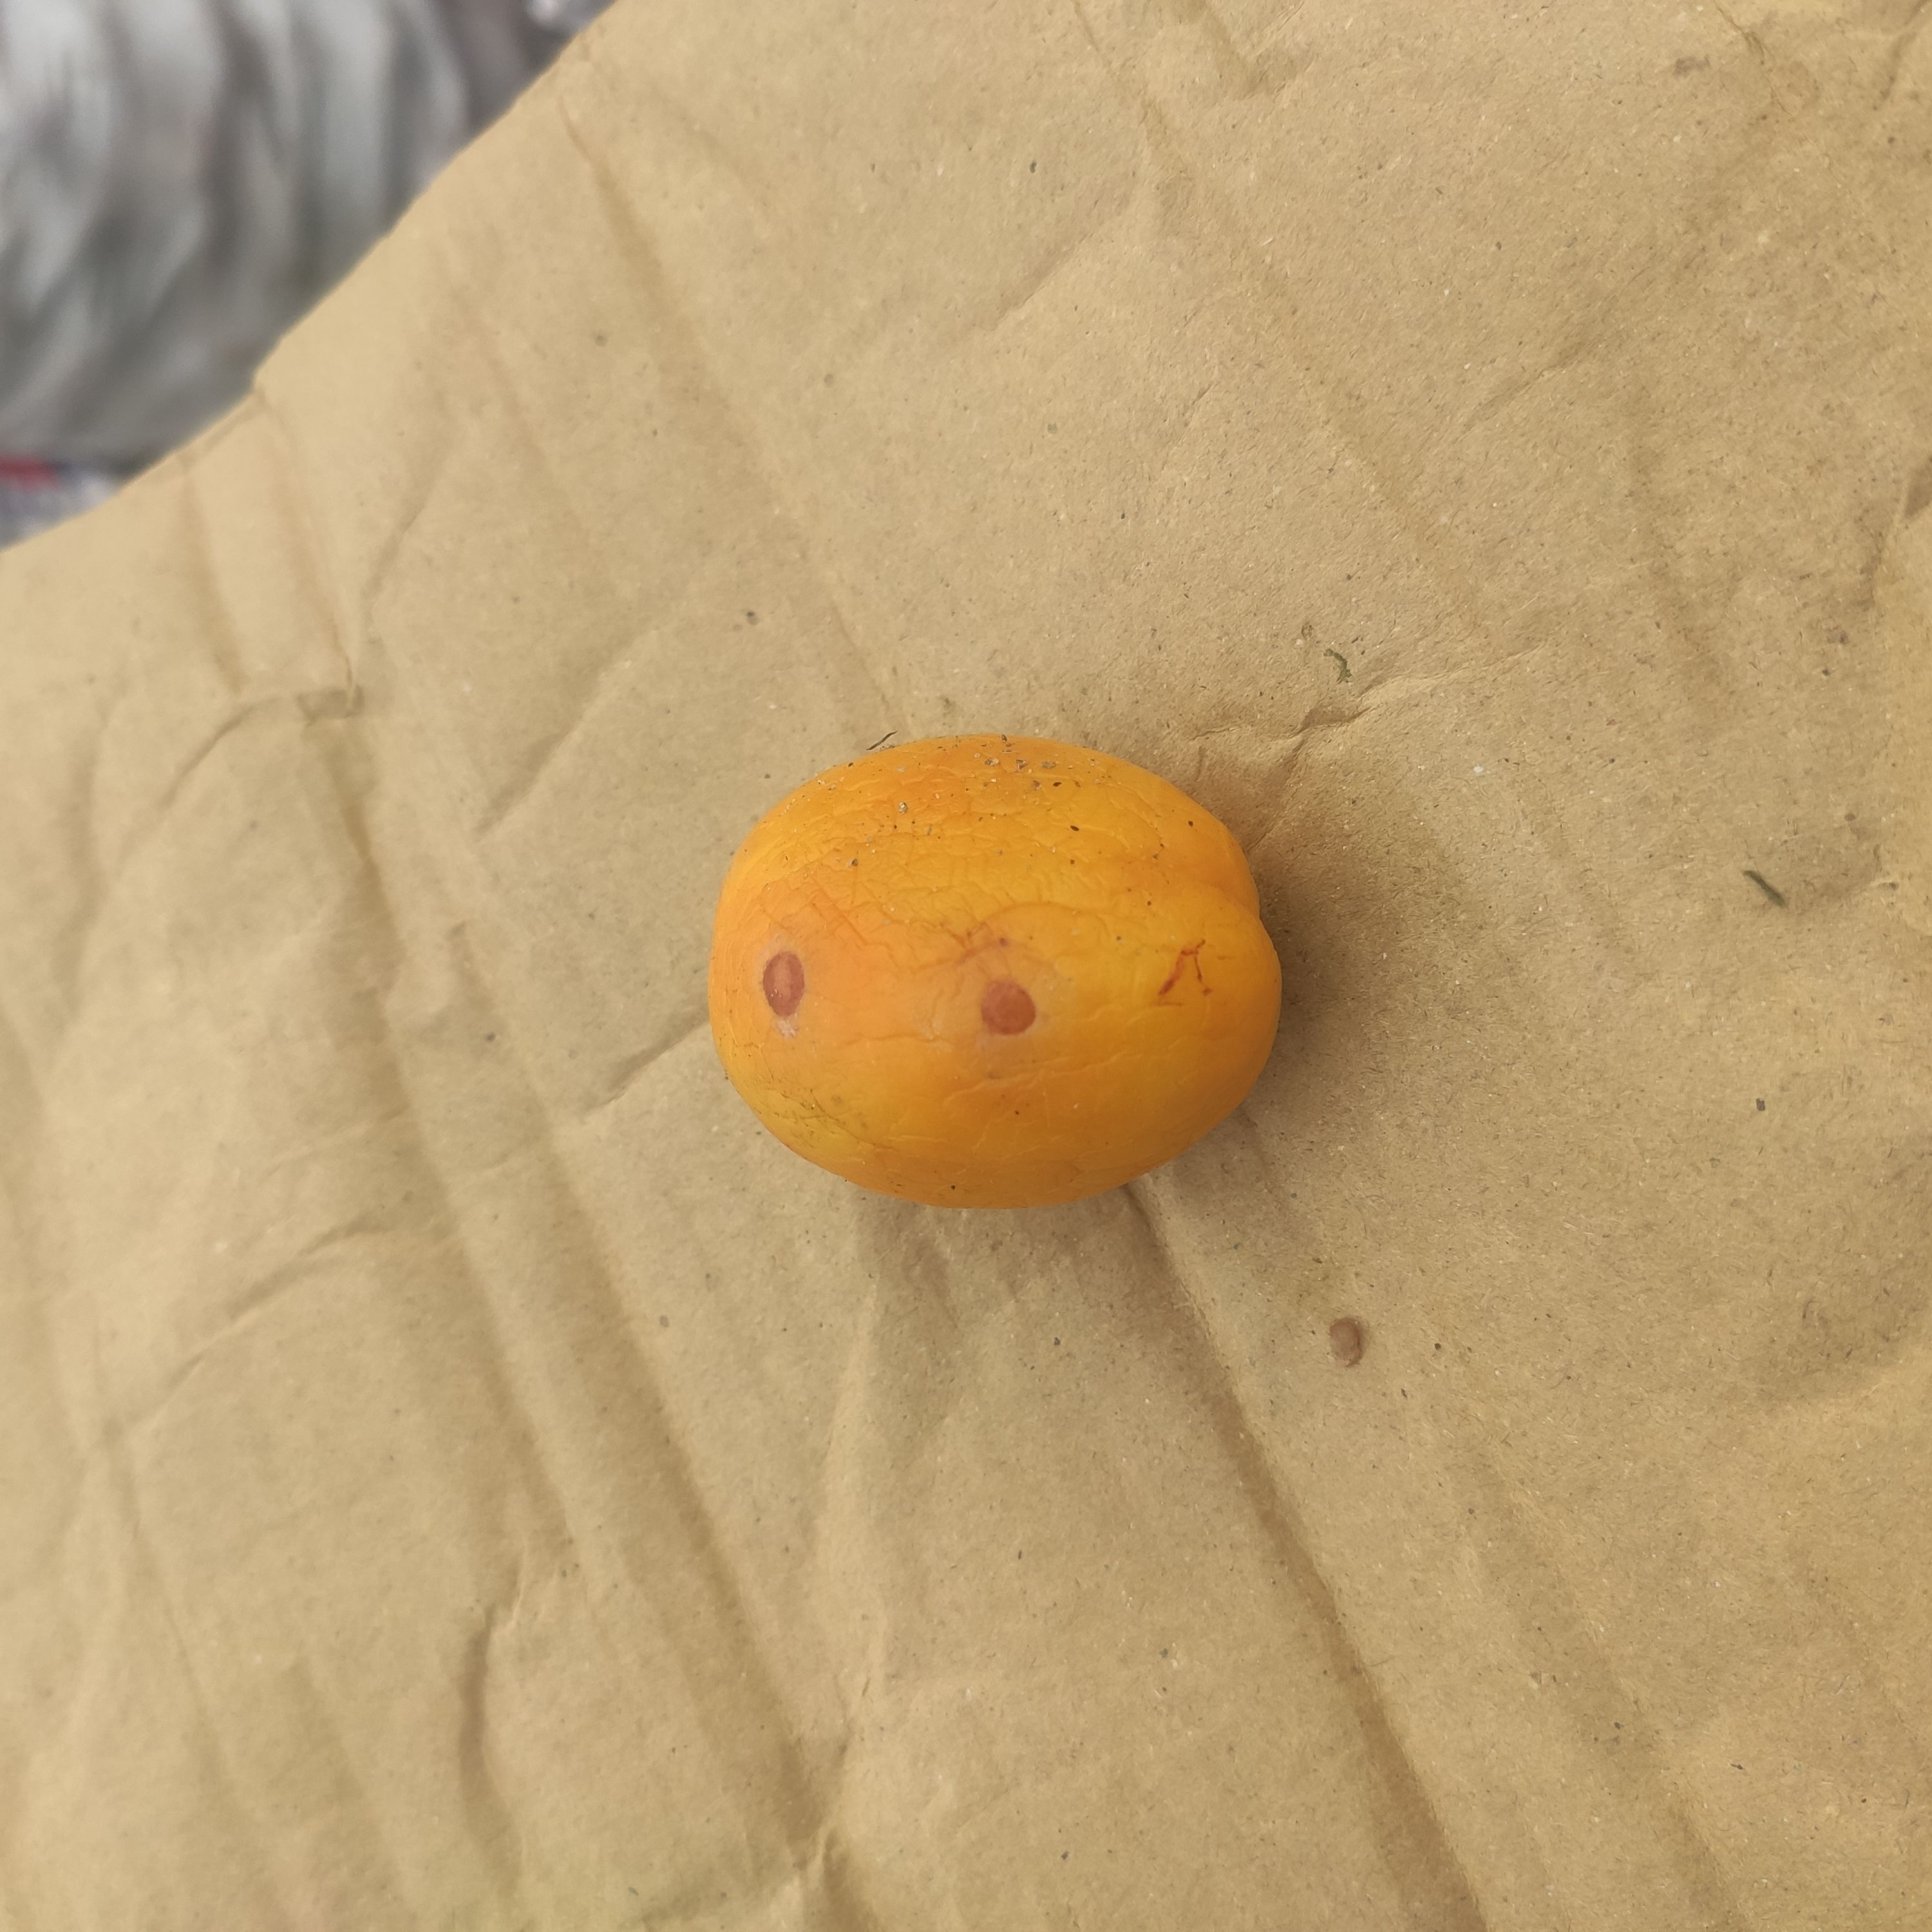
Fruit: tomatoes
Grade: 2nd-grade